Shazad Latif

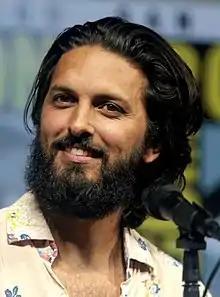
Latif at San Diego Comic-Con in 2018

Shazad Latif (born Iqbal Amin; 8 July 1988) is a British actor, who starred as Tariq Masood in the BBC TV series "Spooks", Clem H. Fandango on "Toast of London", and Dr. Jekyll and Mr. Hyde in "Penny Dreadful". In 2017, he was cast as Chief of Security Ash Tyler in the CBS All Access (now Paramount+) television series "". He also portrays Captain Nemo in the live-action series "Nautilus" from 2024.